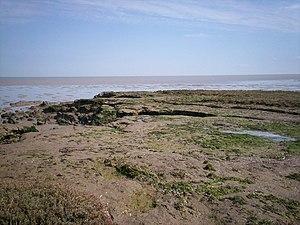
Cette liste de sites Ramsar en Angleterre comprend des zones humides considérées comme ayant une importance internationale au regard de la Convention de Ramsar. L'Angleterre compte actuellement 71 sites désignés « zones humides d'importance internationale ».